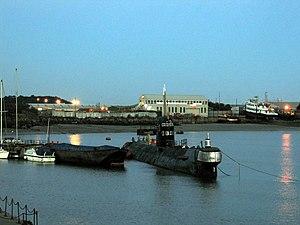
L'U-475 Black Widow est un sous-marin soviétique de classe Foxtrot construit pendant la guerre froide. Il est actuellement amarré à Strood, sur le fleuve Medway, dans l'Angleterre du Sud-Est.